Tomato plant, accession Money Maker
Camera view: horizontal (90 deg, fisheye); turntable rotation: 240 degrees
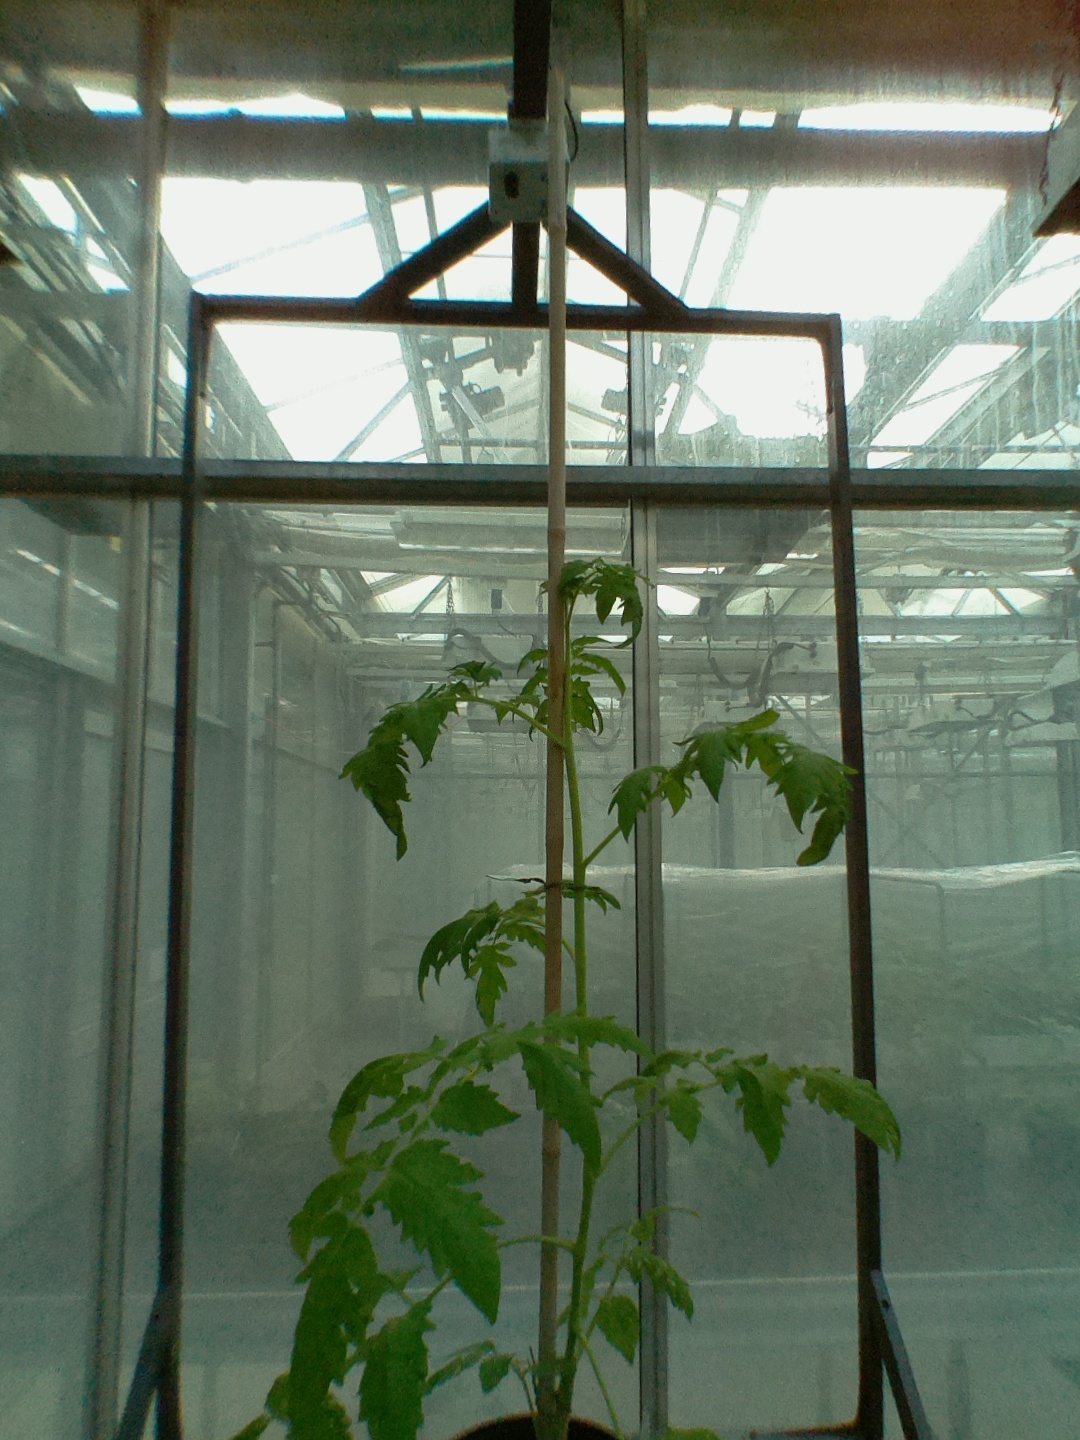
BBCH growth stage 15: 10 of true leaves visible